Byzantine literature of the Justinian era

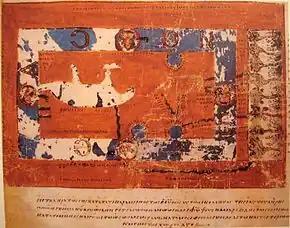
World map by Cosmas Indicopleustes

By the late 5th century, simple liturgical troparia evolved into the more complex kontakion, comprising from 18 to 24 stanzas preceded by an introduction, often forming acrostics. Kontakia, blending lyrical-dramatic sermons with narrative, peaked in the 6th and 7th centuries. Contributors included Justinian I, Anastasius, Cyriacus, and St. Martha, mother of Simeon Stylites the Younger. The preeminent poet, Romanos the Melodist, a Syrian from Emesa and later a melodos at the Church of the Theotokos in Constantinople (d. after 550), produced 88 kontakia, 34 on Christ, others on church feasts, biblical events, saints, and patristic homilies, some polemicizing against heresies. He is likely the author of the "Akáthistos Hýmnos", a 24-stanza hymn to the Theotokos, a pinnacle of Byzantine liturgy.